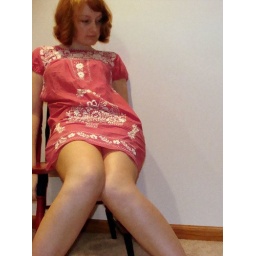
pretty in pink dress